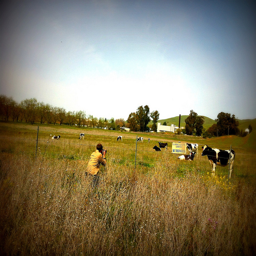
A man taking pictures of a field of cows.
there is a man standing in a field taking pictures
A man that is kneeling in the grass looking at cows.
A man is out in the meadow taking pictures of cows with a camera..
Man taking pictures of cows in a field.